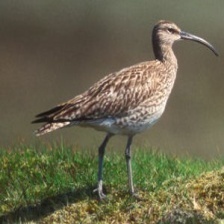
Species: WHIMBREL
Scientific name: NUMENIUS PHAEOPUS